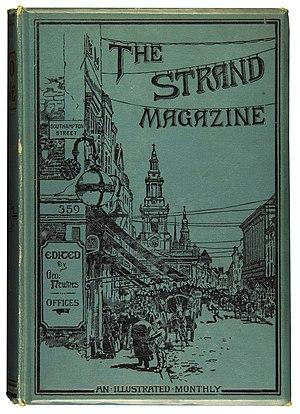
The Strand Magazine est un mensuel illustré anglais publié de janvier 1891 à mars 1950, en ce qui concerne la première série. Y furent éditées à partir de juillet 1891 les célèbres aventures de Sherlock Holmes d'Arthur Conan Doyle, qui le rendirent très populaire. La version américaine commence à paraître dès 1891.